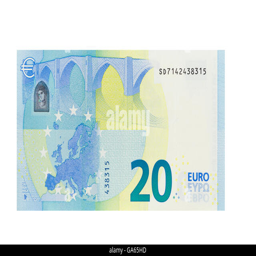
euro banknote on a white background